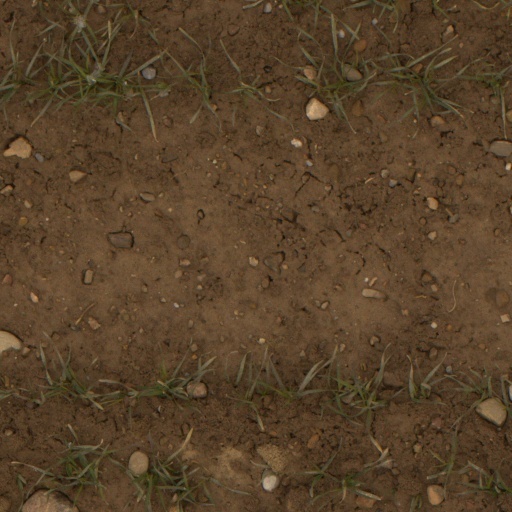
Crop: wheat